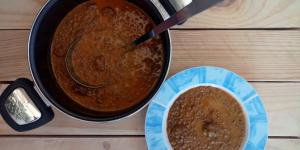
lentejas con chorizo y tomate